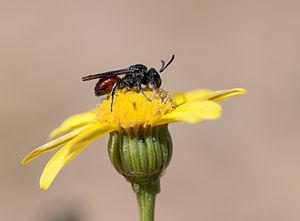
Amnobatini est une tribu d'abeilles cleptoparasites.